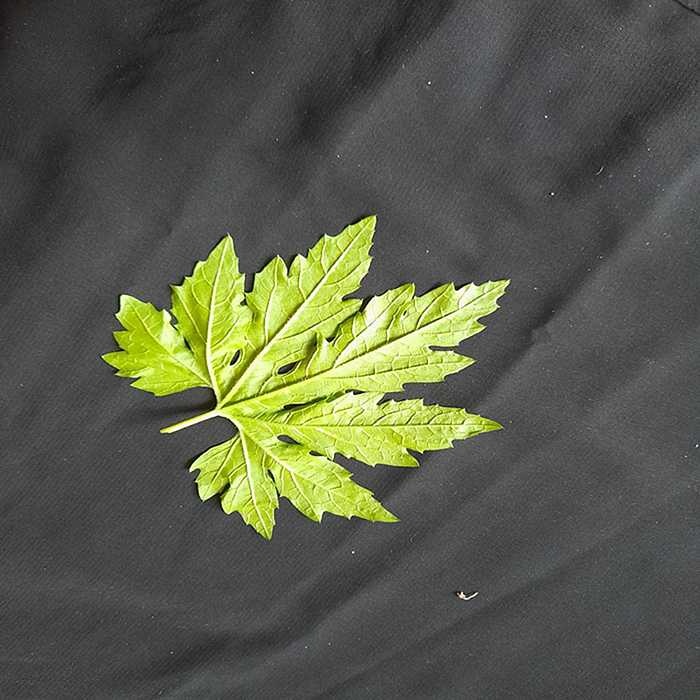
Plant: Bitter Gourd
Label: Fresh leaf